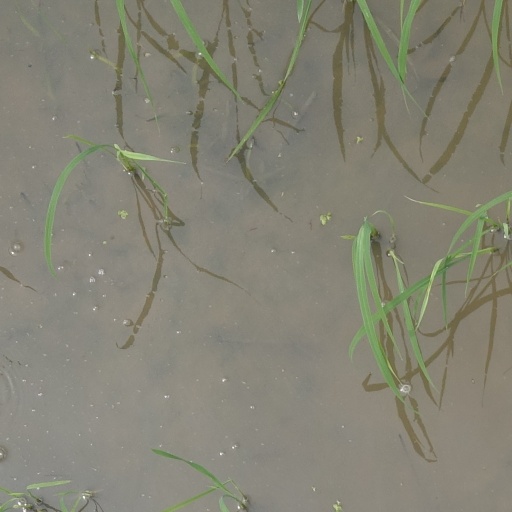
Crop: rice